Saint-Germain l'Auxerrois

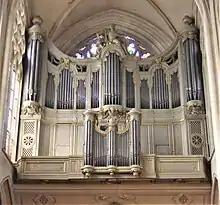
Great organ

The Chapel of the Tomb (or Chapel of Calvary) is one of the oldest in the church. It was created in 1505 by a merchant of drapery named Tronson. He also donated money for ornament of the exterior, sculpture slices of fish, or "Trocons", a pun on his name. It became the chapel of the Guild of Drapers, which held special masses and events in the chapel. During the 1831 riots, the chapel was badly damaged, the tombs pillaged and the stained glass smashed. It was restored in the neo-Gothic style beginning in 1840, with new stained glass by Etienne Thevenot (1840), modelled after the windows of the Sainte-Chapelle in Paris, with scenes depicting the life of Christ. The altar dates to the 1840, and is in the Louis XIV style, carved of the stone of Conflans. The statue of Christ below the altar in the chapel is of uncertain origin, likely from the 16th century.